Todd Bolender

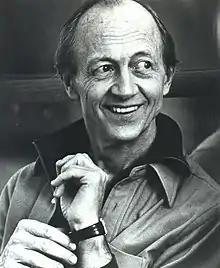
Todd Bolender

Todd Bolender (February 27, 1914 – October 12, 2006) was a renowned ballet dancer, teacher, choreographer, and director. He was an instrumental figure in the creation and dissemination of classical dance and ballet as an American art form. A child of the American Midwest during the Great Depression, he studied under George Balanchine and led the Kansas City Ballet in Kansas City, Missouri, from 1980 to 1995.